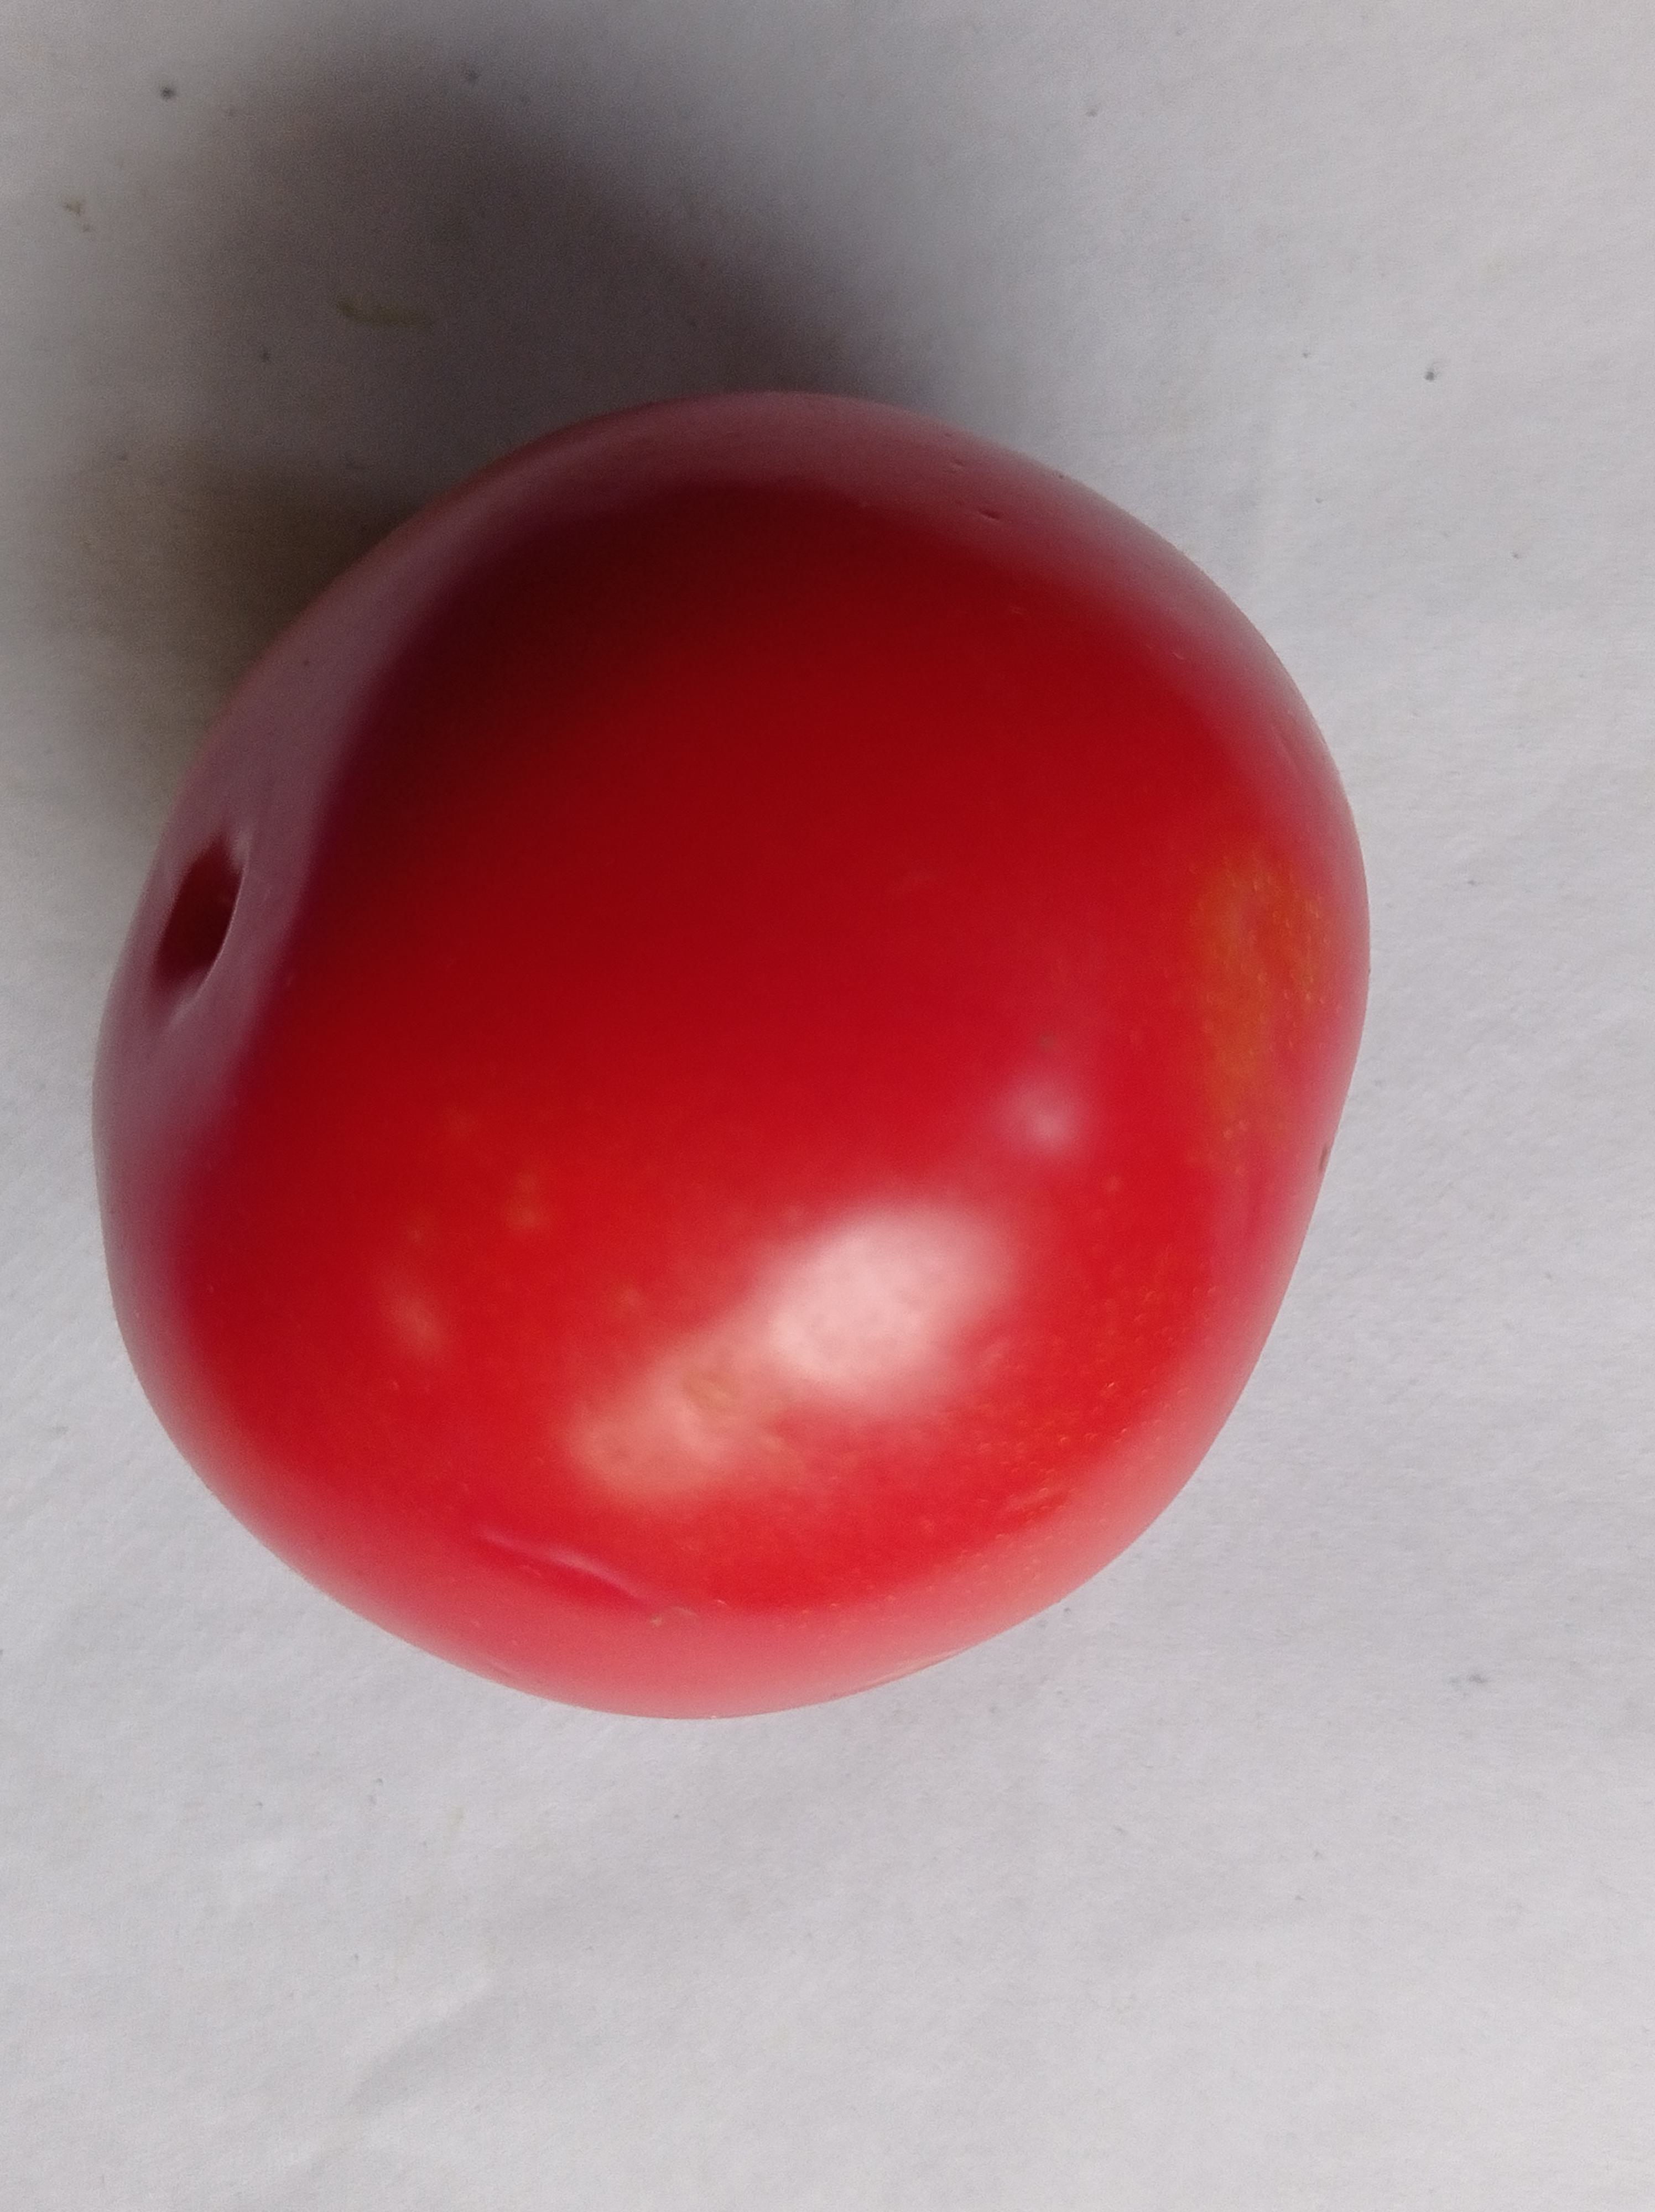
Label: Fresh